1st Battalion, Royal Australian Regiment

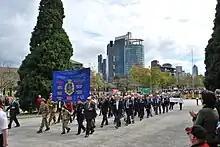
Ex-servicemen from 1 RAR during the 2009 Melbourne Anzac Day march

In 2017 the battalion commenced the transition to the motorised role with the adoption of the Bushmaster Protected Mobility Vehicle. In 2020, the battalion commenced using the Hawkei Protected Mobility Vehicle - Light, and converting a rifle company from motorised to air-mobile light company.